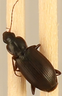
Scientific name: Calathus advena
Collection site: Rocky Mountains NEON (RMNP), plot RMNP_012